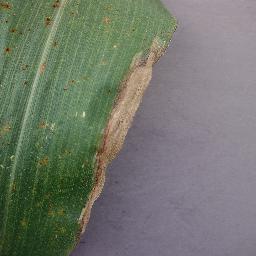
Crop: corn
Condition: (maize)_northern_blight